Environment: real
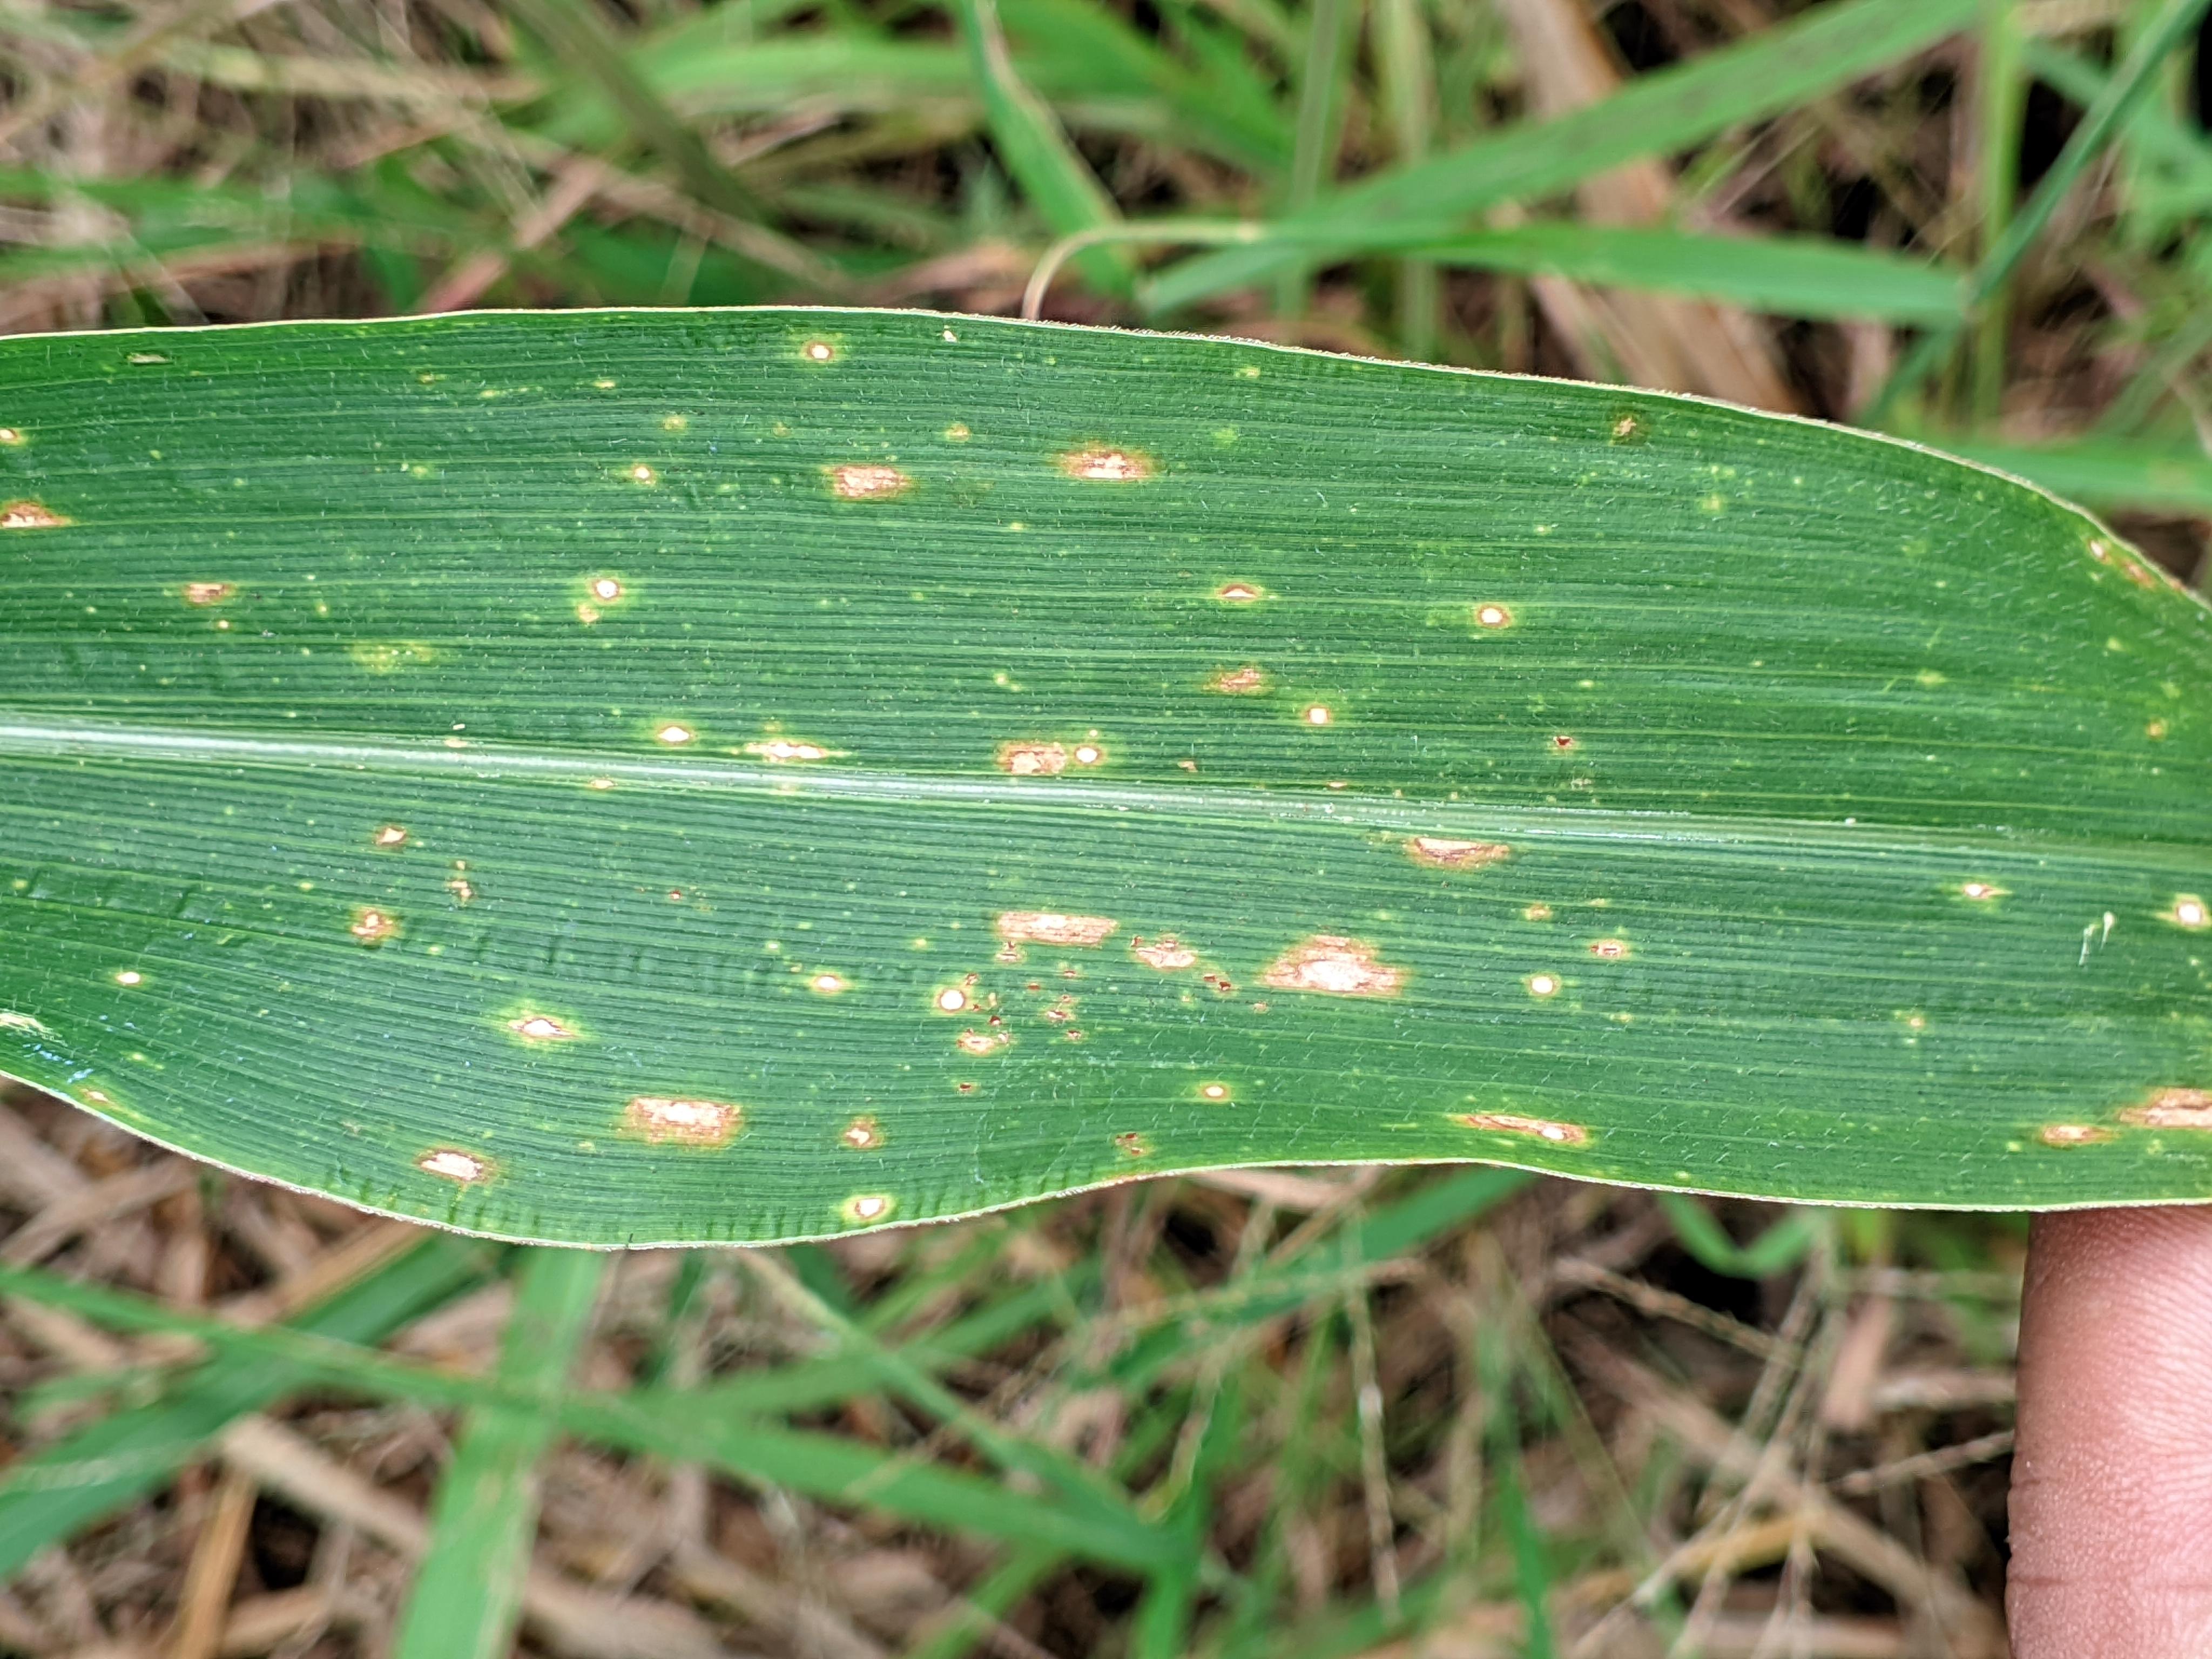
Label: gray_leaf_spot